Piotr Pakhomkin

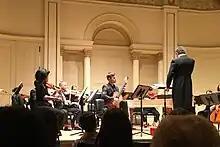
Piotr Pakhomkin performing at Carnegie Hall

Pakhomkin continues to perform concerts in Maryland and across the United States as well as around the world. He teaches classical guitar at the Georgetown Guitar Academy in Washington, D.C.